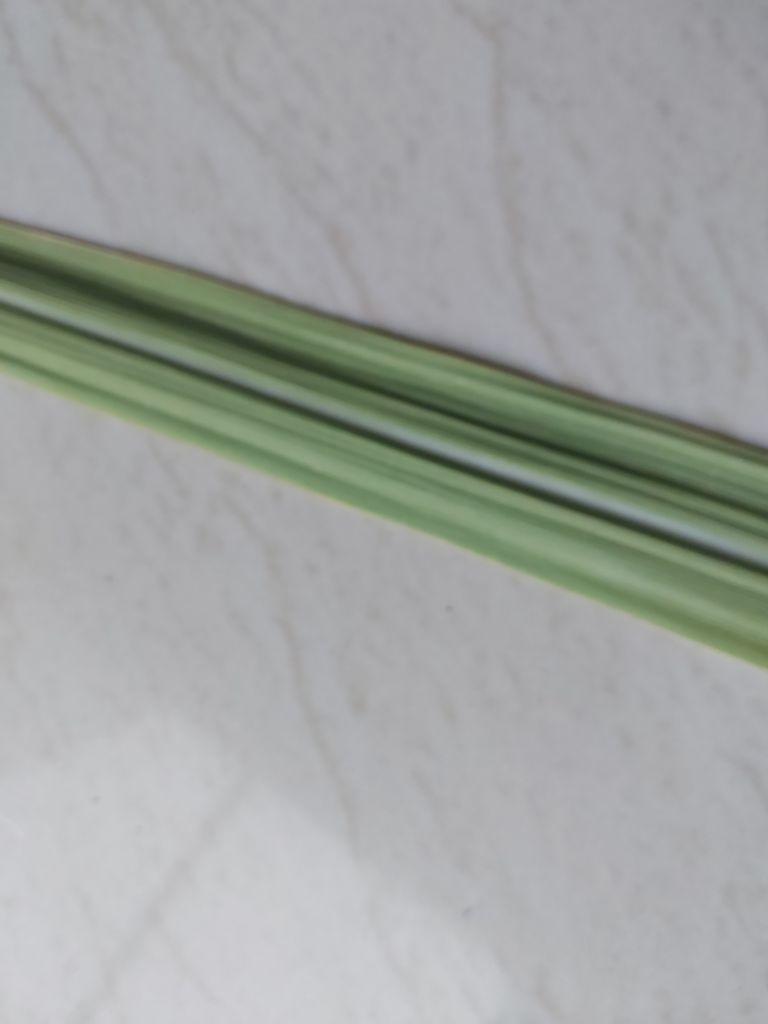
Label: Viral Disease